Anthony Barr (American football)

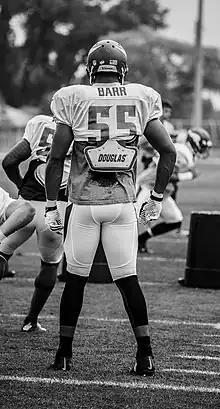
Barr during 2014 training camp

Barr signed a four-year, $12.7 million contract with the Vikings. He received a $7.6 million signing bonus and the team could exercise a fifth-year option. Barr played in and started 12 games for the Vikings and was awarded National Football Conference (NFC) defensive player of the week for week 8. Barr's 2014 season was cut short due to an injury and he was put on injured reserve. He ended his rookie season with 70 combined tackles, four sacks, two forced fumbles, three fumble recoveries (one returned for a touchdown) and three pass deflections. He was a top contender for defensive rookie of the year and one of three Viking defenders named to the Pro Football Focus All-NFC North Team.